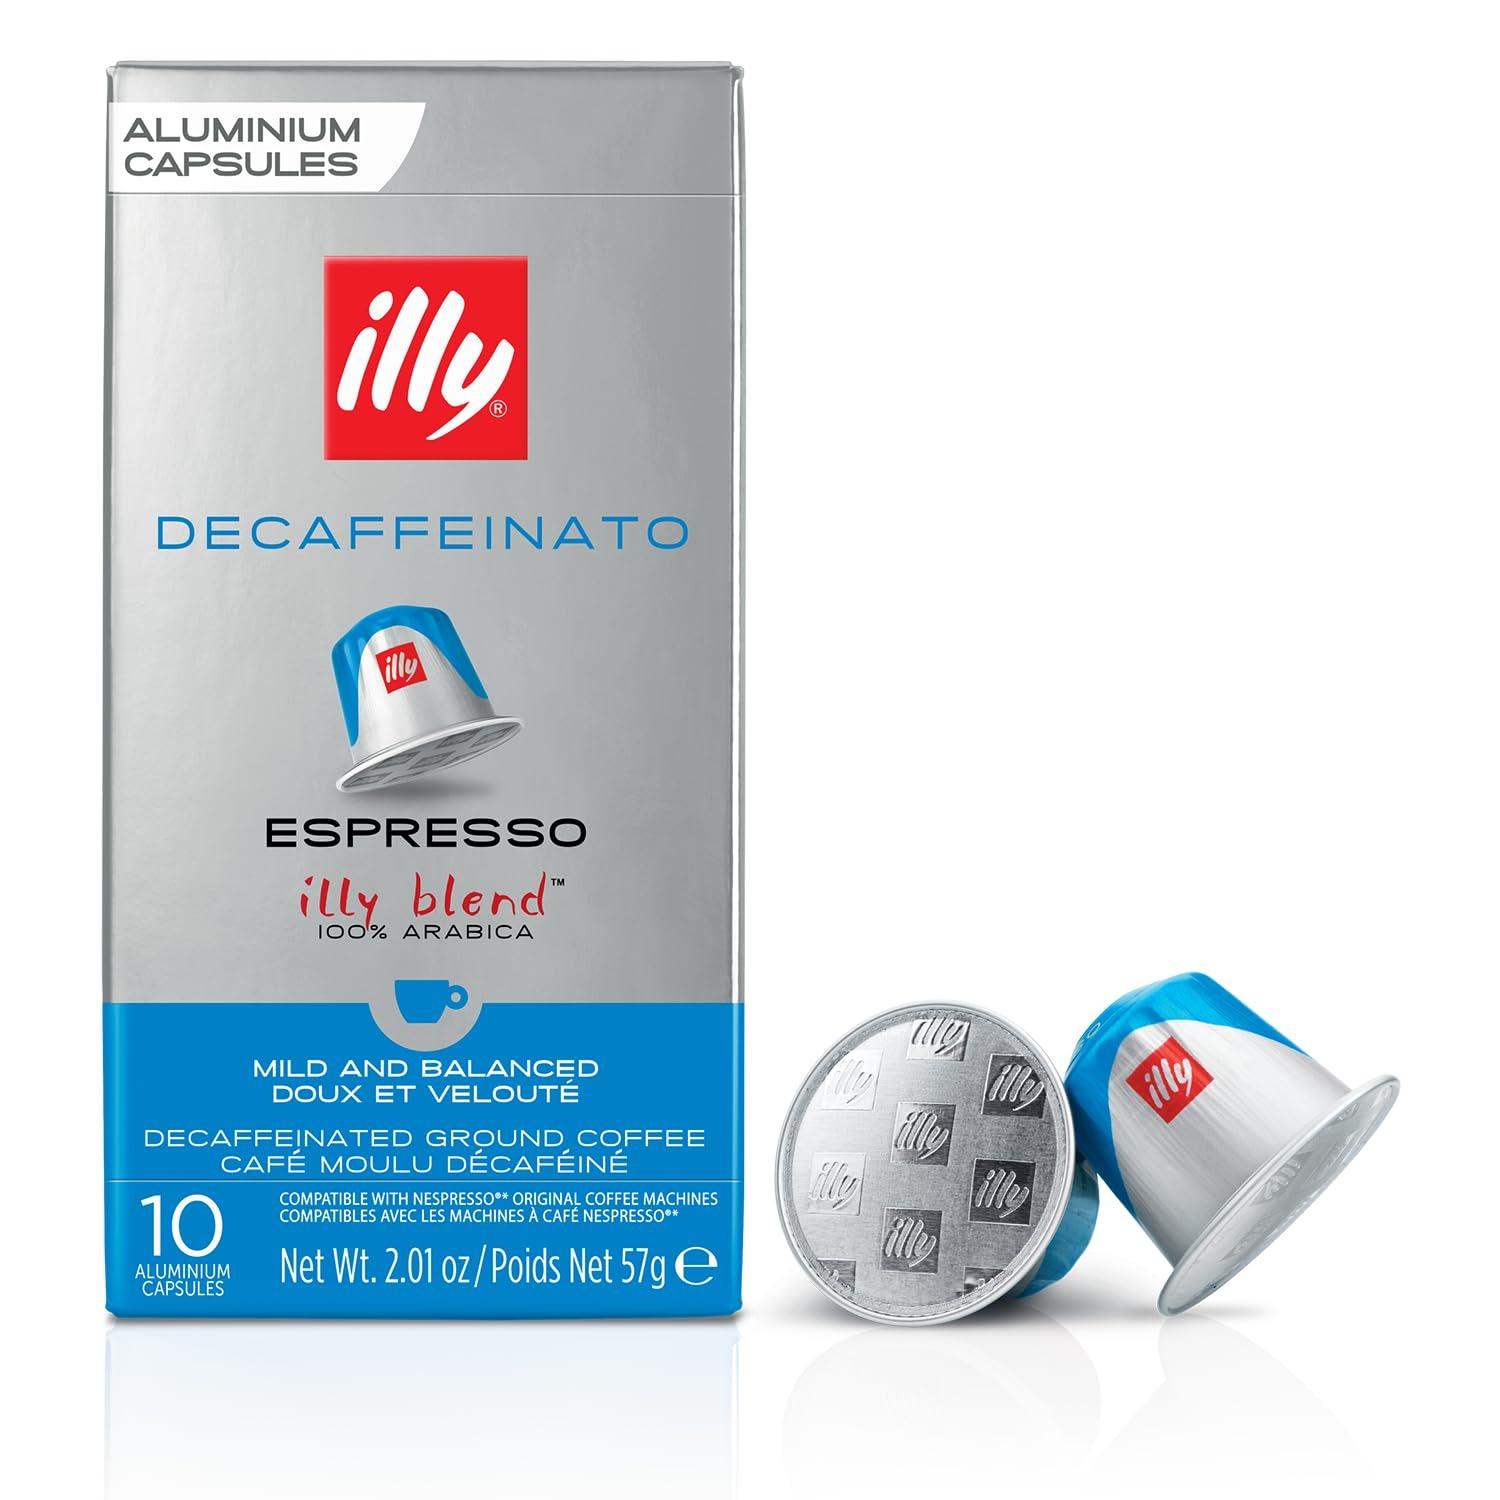
Item Name: Illy Espresso Compatible Capsules - Single-Serve Coffee Capsules & Pods - Classico Decaf Roast - Notes Of Caramel, Toasted Bread & Chocolate Pods - For Nespresso Coffee Machines – 10 Count
Bullet Point 1: DISTINCTIVE ILLY TASTE - Classico decaf roast coffee blend features a mild and balanced taste with delicate notes of caramel, toasted bread, and chocolate.
Bullet Point 2: THE FINEST AT-HOME COFFEE EXPERIENCE - Enjoy the great taste of the 100% Arabica illy coffee pods bulk blend. Create the finest coffee experience in the comfort of your home, at any time.
Bullet Point 3: UNIQUE BLEND, DEEPER AROMA - Pair with Nespresso Original coffee makers for a perfect signature cup of illy’s coffee blend.
Bullet Point 4: WE BRING THE TASTE OF ITALY TO YOU - We’ve spent eight decades refining a singular, signature blend celebrated over the world as the pinnacle of what coffee can be.
Bullet Point 5: SUSTAINABILITY IS OUR VISION - We pride ourselves on the constant focus on our environment and the community. We are part of a global movement with a common goal: to pave the way for a better, more liveable and more enlightened world.
Value: 10.0
Unit: Count

Price: 13.665